East Anglia

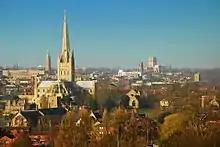
Norwich, with an urban population of 210,000, is the second largest settlement in East Anglia.

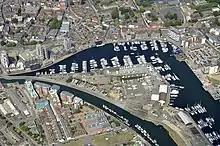
Ipswich, with an urban population of 180,000, is the third largest settlement in East Anglia.

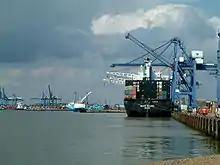
Port of Felixstowe – Landguard Terminal in the foreground with Trinity Terminal in the background

East Anglia is bordered to the north and east by the North Sea, to the south by the estuaries of the rivers Orwell and Stour, and shares an undefined land border to the west with the rest of England. Much of northern East Anglia is flat, low-lying and marshy (such as the Fens of Cambridgeshire and Norfolk), although the extensive drainage projects of the past centuries actually make this one of the driest areas in the UK. Inland, much of the rest of Suffolk and Norfolk is gently undulating, with glacial moraine ridges providing some areas of steeper relief. The highest point in Norfolk is the Beacon Hill; the supposed flatness of Norfolk is noted in literature, including Noël Coward's "Private Lives" – "Very flat, Norfolk".